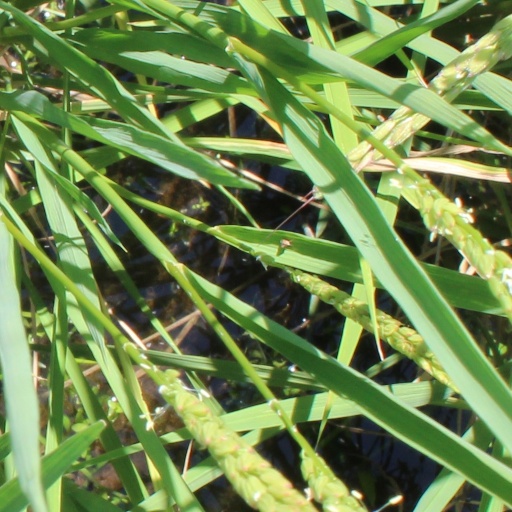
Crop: rice